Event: Typhoon Ruby
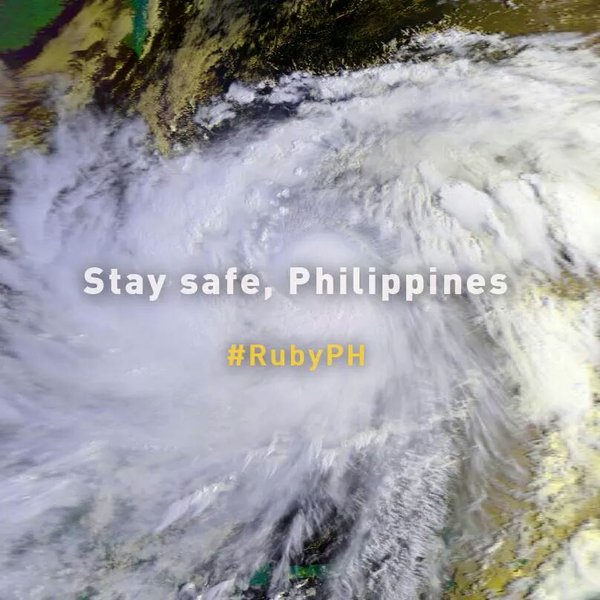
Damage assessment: no_damage